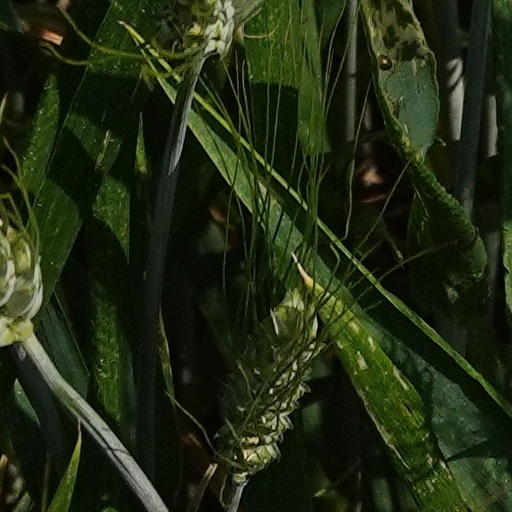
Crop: wheat